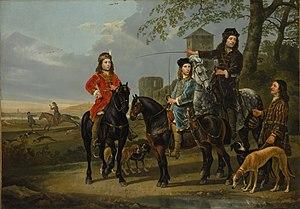
Albert, Aelbert ou Aelbrecht Jacobsz. Cuyp, est un peintre de paysages, de marines, d'animaux, de natures mortes et un portraitiste néerlandais du siècle d'or, issu d’une illustre lignée d’artistes actifs à Dordrecht.